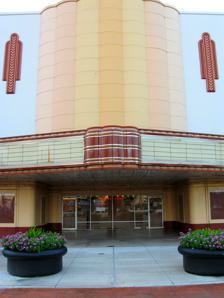
Building: Alabama Theatre (Houston)
Country: United States of America
Year built: 1939
Historic movie theater in Texas, USA For other uses, see Alabama Theatre (disambiguation) . Alabama Theatre Address 2922 South Shepherd Houston , Texas United States Owner Weingarten Realty Designation City of Houston Landmark Type Art Deco - Streamline Moderne Theatre Current use Grocer Production Trader Joe's Construction Opened 1939 Rebuilt 1983 Years active 1939– Architect W. Scott Dunne Website http://traderjoes.com The Alabama Theatre is a historic movie theater located at the intersection of Alabama Street and Shepherd Drive in the Upper Kirby district of Houston , Texas . Constructed in 1939, in the Art Deco and Streamline Moderne styles as a suburban theater, the Alabama primarily booked roadshow engagements through most of its history. Today, the theater is home to a Trader Joe's grocery store. It is one of the buildings of the Alabama Shepherd Shopping Center, owned by Weingarten Realty . History The Alabama Theatre as a Trader Joe's Beginnings as Alabama Theatre As Houston and the rest of the country recovered from the Great Depression , art-deco style theaters of the late 1930s were built in many residential neighborhoods across the city. The 739-seat Alabama Theatre opened on November 2, 1939, screening Man About Town , starring Jack Benny . The Alabama was Interstate Theater Corporation's tenth theater in the Houston area. The showing of the first CinemaScope film made ( The Robe ) at the first CinemaScope screening in Houston took place at the Alabama Theater. Renovation to Alabama Bookstop Competition from multicinemas, television, and videotape reduced Alabama’s attendance and profits. The theater was closed as a movie theater and was renovated as a retail bookstore, preserving many details such as its murals and balconies while undergoing an exterior and interior renovation designed to preserve the Streamline Moderne architecture of the 1930s. The theater was reopened as the Alabama Bookstop bookstore in 1984 (later acquired by Barnes & Noble booksellers) and became the retailer's most profitable location. Gary Hoover , one founder of Bookstop, stated that his architects set up the building so it could be easily converted back into the theater in case the bookstore closed. Laura Nathan-Garner, the author of Insiders' Guide to Houston , wrote that despite the fact that the Bookstop was owned by a chain, the fact it was located in a former theater "has enabled it to retain an independent flair." Weingarten Purchase, Concerns over Historic Preservation, and Conversion to Trader Joe's Weingarten Realty purchased the Alabama Shepherd Shopping Center in 2004. The Alabama Bookstop closed in September, 2009 after 25 years as a bookstore. Weingarten Realty Investors , owner of the theater was interested in saving the historic building as long as the proposals make economic sense for the company. Weingarten considered razing the building and building high-rise development on the site. The Greater Houston Preservation Alliance recently placed the Alabama Theater on its endangered buildings list due to the threat of demolition. Additionally, Preservation Texas also listed the theater as one of the state's most endangered places as well as being designated as a historic property by the City of Houston. Interior of the Trader Joe's “We’re here to preserve yet another endangered species,” said Carolyn Farb at a Houston city council meeting, “Let’s not wipe away history with a big eraser.” In 2010 according to some construction documents Weingarten planned to bury the theater's sloped floor under a concrete slab and to remove the wooden floors that had been inserted in the 1983 conversion to a bookstore. Weingarten for now plans to keep the balcony. In March 2010 Alamo Drafthouse renewed its talks with Weingarten in regards to a proposal to lease space in the Alabama Theatre. In September 2011 Trader Joe's stated that it was considering opening its first Greater Houston location in the Alabama Theatre. The Texas Historical Commission has informed the Greater Houston Preservation Alliance that Trader Joe's renovation plans for the Alabama Theater would leave the historic terrazzo at the theater’s original entrance intact. In September 2011 the City of Houston's Houston Archaeological and Historical Commission approved the proposed exterior changes that the property would make to the Alabama Theatre. If the municipal commission voted against the changes, the property owner would have been able to make them anyway after waiting 90 days. Throughout the processes of restoration and conversion to grocery store, Trader Joe’s made efforts to preserve and pay homage to the building’s history, such as putting 1000 hours of work into refurbishing the ceiling (featuring a large medallion), rewiring the theater marquee, preserving the balcony and entrance mosaic tile floors (as stated in the renovation plans), creating thematic movie posters (e.g., "Gentlemen Prefer Blonde Ales," "Reservoir Hot Dogs," "Pulpy Fiction”), and displaying a genuine poster of the first movie to screen at the theatre in 1939. Because of the Trader Joe's lease, the shopping center's occupancy rate became 100%. Due to the restoration, the Alabama Shepherd Shopping Center won the 2013 Landmark Award in Historic Preservation from the Houston Business Journal . See also Texas portal Film portal Historic preservation Architecture of Houston Notes